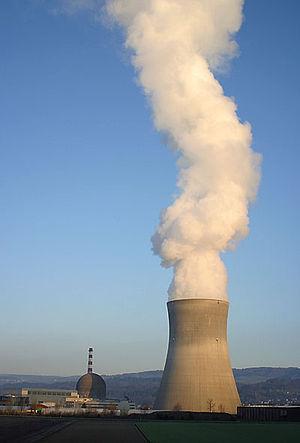
Centrale nucléaire de Leibstadt Italiano: Centrale nucleare di Leibstadt
La centrale nucléaire de Leibstadt est située dans le canton d'Argovie en Suisse, à quelques pas en aval de la confluence de l'Aar et du Rhin.